Techfest

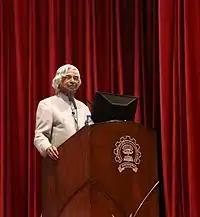
Late Dr. APJ Abdul Kalam at Techfest 2014

Exhibitions provide an ideal platform to reduce the gap between technology in today's world and the common man in India. Every year Exhibition has mesmerized people by presenting technological avant-garde in the world. It helps young minds to broaden their vision and to update their tech know-how. The exhibitions segment of Techfest started out in 2004 with Indian Navy Exhibitions feeling the need to motivate young Indian minds towards military research. It was re-initiated in 2006 with a plethora of exhibitions. Welcome To Mars was the first International Exhibition from Arizona State University and NASA . While 2007 witnessed a massive increase in the number of International Exhibits of which the most prominent were Mind Reading Machines and the life-size exhibits of Pterosaur, 2008 had the first interactive exhibit in Techfest, the Shadow Dexterous Hand. In 2009 an Amphibot capable of moving without any limbs or wheels, face detection software on a robot security platform, rudders and flight control mechanics from Airbus, and DRDO's mobile autonomous launcher BrahMos were the major attractions. Alice, the first robot smaller than a ping-pong ball and eye-writer writing by eye movement was the focus of Techfest Exhibitions 2010.